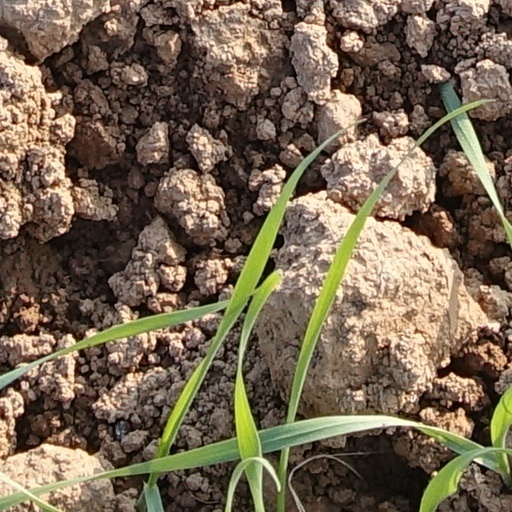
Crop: wheat